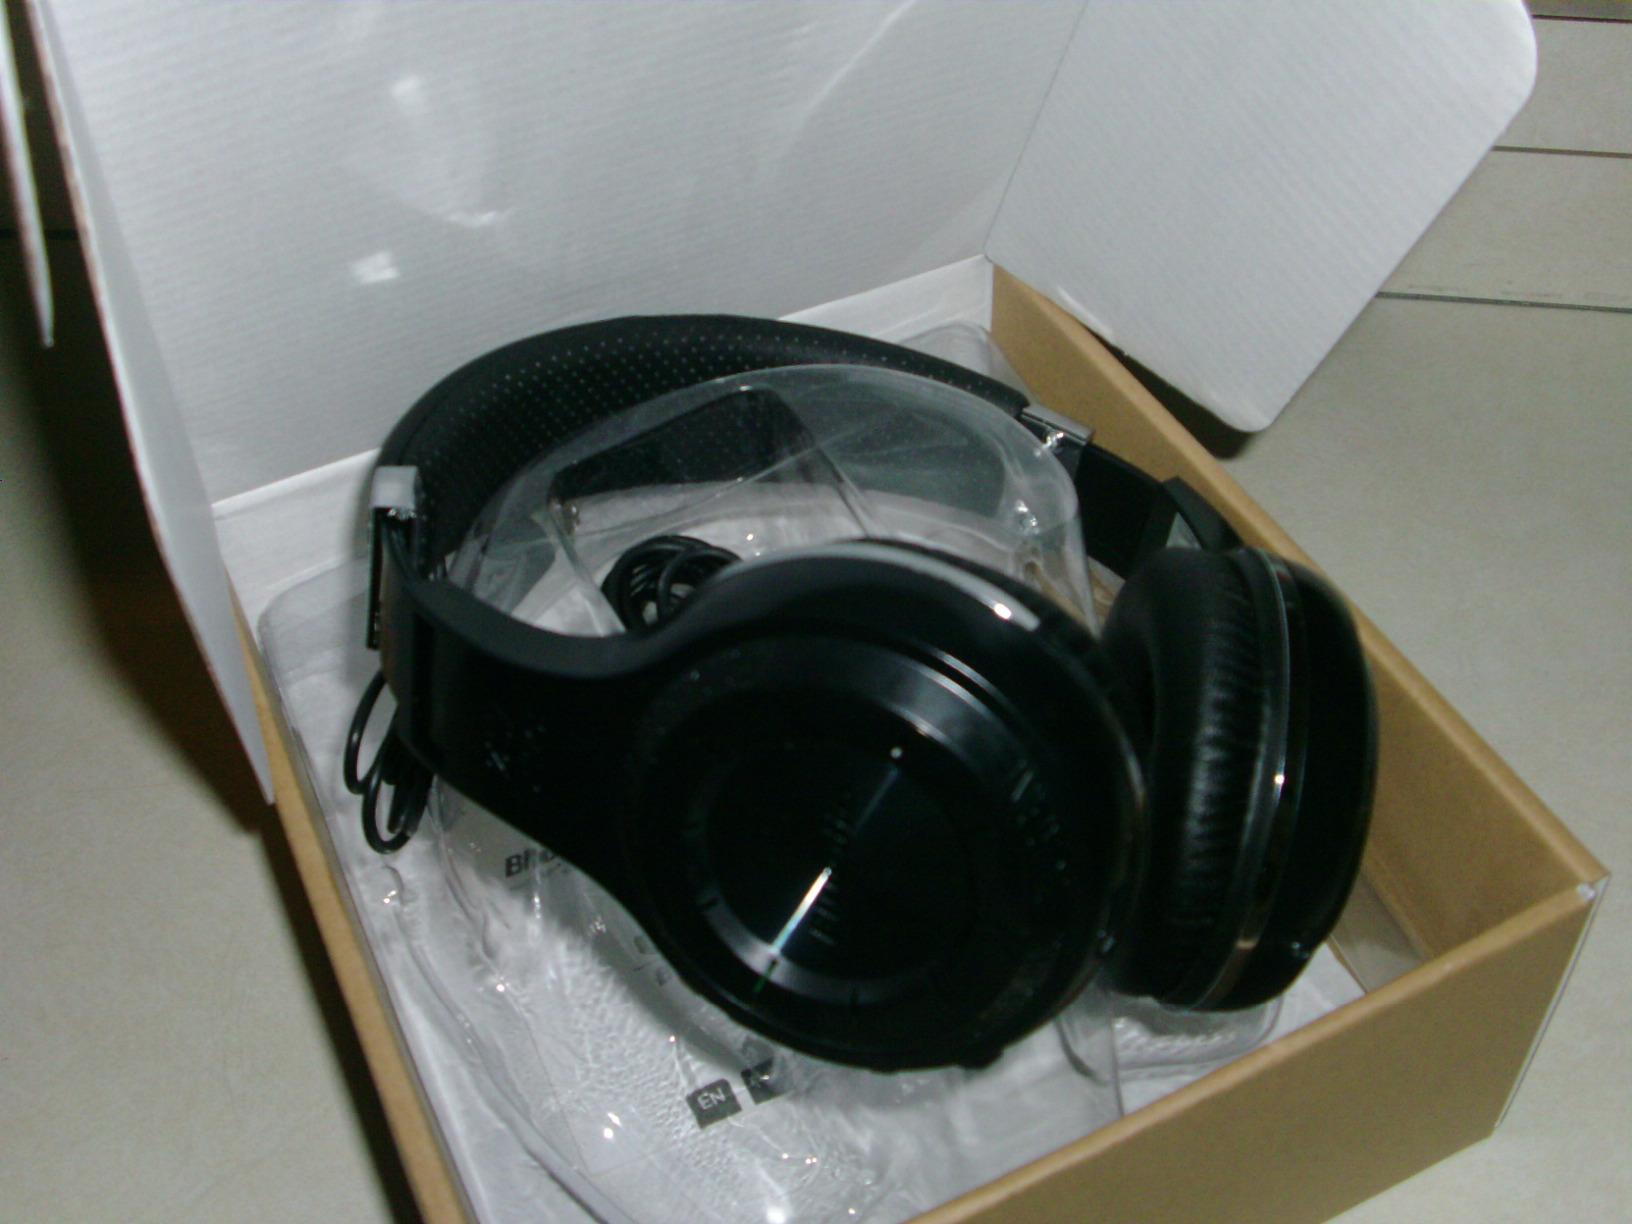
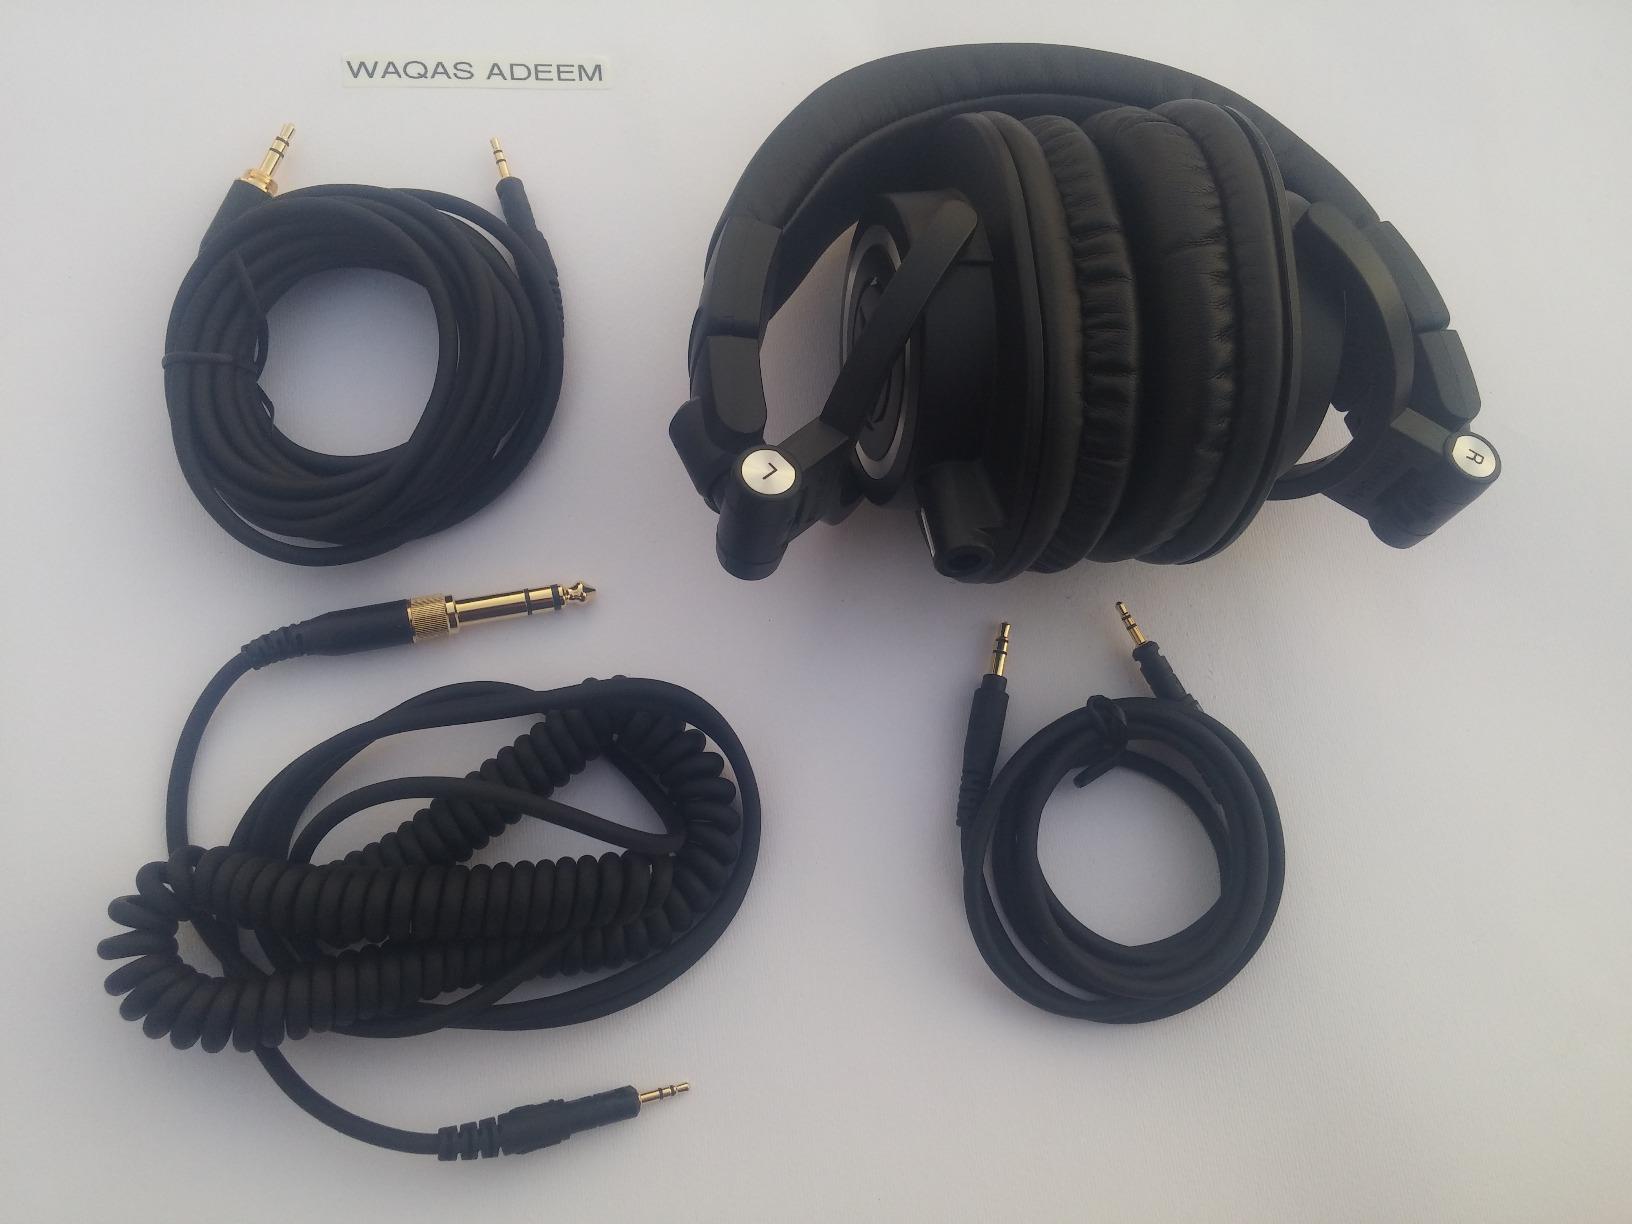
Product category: headphones
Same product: no